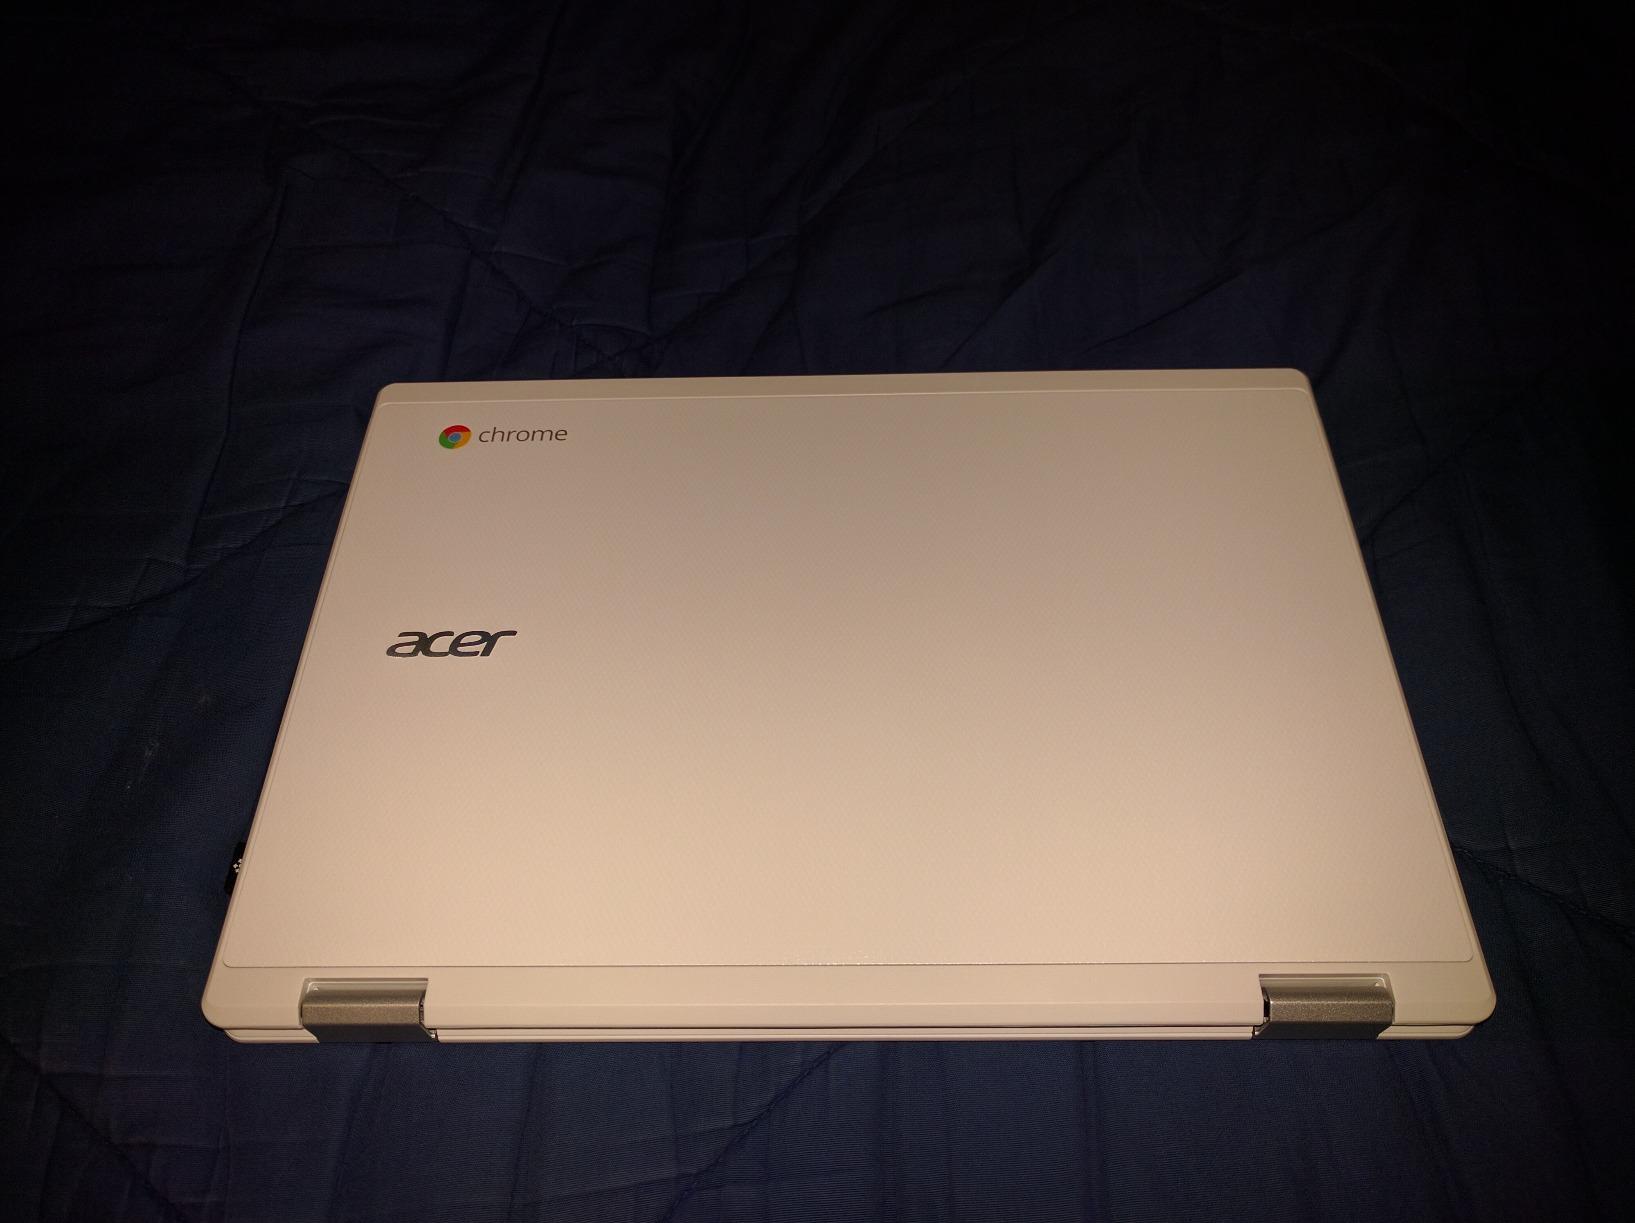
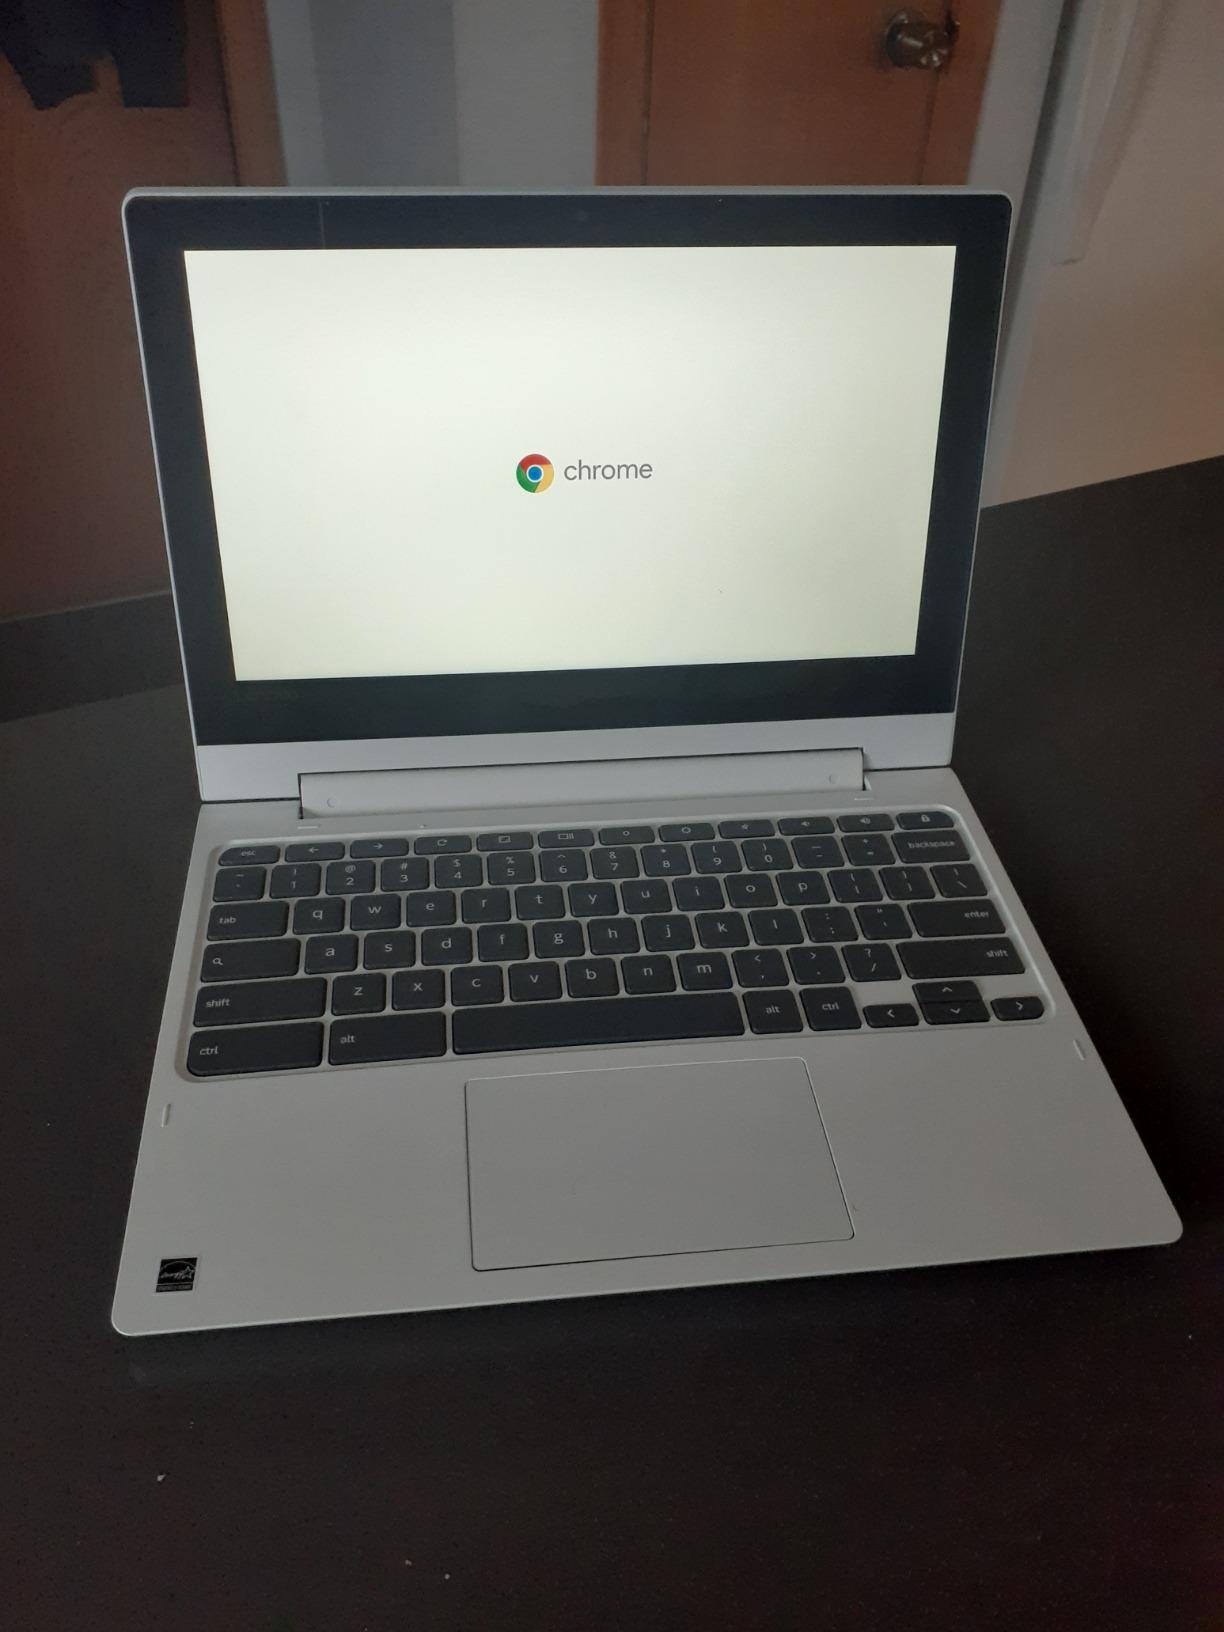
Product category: laptop
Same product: no